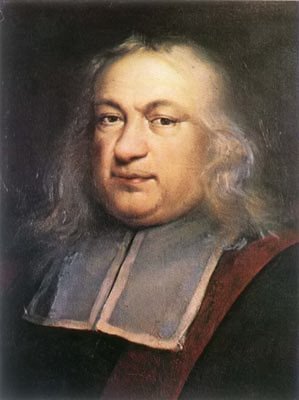
ปีแยร์ เดอ แฟร์มา

ไฟล์:Pierre de Fermat.jpg|thumb|250px|ปิแยร์ เดอ แฟร์มาต์
ปีแยร์ เดอ แฟร์มา ( ; 17 สิงหาคม 1601 หรือ 1607/8 Klaus Barner (2001): "How old did Fermat become?" Internationale Zeitschrift für Geschichte und Ethik der Naturwissenschaften, Technik und Medizin. ISSN 0036-6978. Vol 9, No 4, pp. 209-228. - 12 มกราคม 1665) เป็นชาวฝรั่งเศส ผู้เป็นนักกฎหมายประจำสภานิติบัญญัติประจำแคว้นตูลูซ และเป็นนักคณิตศาสตร์มือสมัครเล่นที่ได้ชื่อเสียงมาจากริเริ่มพัฒนาการหลายแขนงอันนำไปสู่แคลคูลัสกณิกนันต์ (infinitesimal calculus) รวมถึง adequality|การกะความเท่าเทียม (adequality) โดยเฉพาะอย่างยิ่ง เป็นที่นิยมกันว่า เขาค้นพบวิธีดั้งเดิมสำหรับคำนวณเส้นโค้งที่กว้างที่สุดและที่เล็กที่สุด อันเทียบได้กับ เส้นโค้งลักษณะเฉพาะ (characteristic curve) ในสมการเชิงอนุพันธ์ในวิชาการปัจจุบัน นอกจากนี้ เขายังเป็นมีชื่อเสียงในเรื่องงานค้นคว้าเกี่ยวกับทฤษฎีจำนวน ด้วย
== อ้างอิง ==
== ดูเพิ่ม ==
* ทฤษฎีบทสุดท้ายของแฟร์มา
* ทฤษฎีบทเล็กของแฟร์มา
* จำนวนแฟร์มา
หมวดหมู่:บุคคลที่เกิดในปี พ.ศ. 2144
หมวดหมู่:นักคณิตศาสตร์ชาวฝรั่งเศส
หมวดหมู่:บุคคลจากจังหวัดตาร์เนการอน